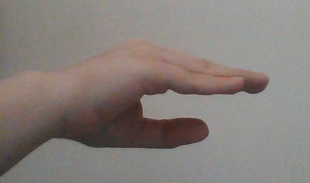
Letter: jeem